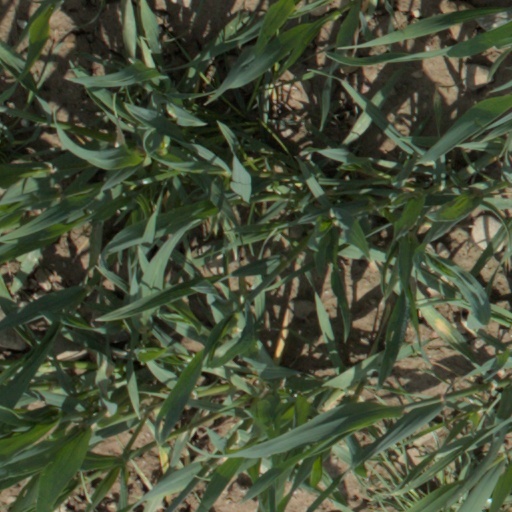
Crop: wheat